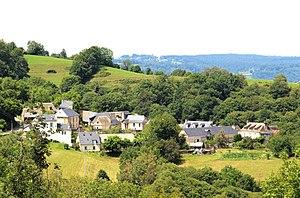
Artigues (Hautes-Pyrénées)
Artigues est une commune rurale française de montagne, située dans le département des Hautes-Pyrénées en région Occitanie. Elle fait partie du massif des Pyrénées.